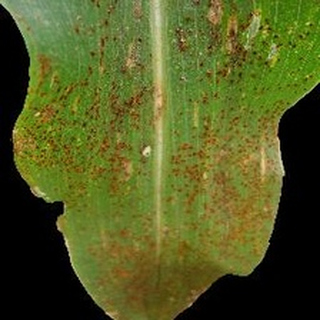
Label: corn_common_rust